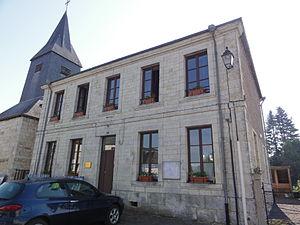
Estrebay (Ardennes) Mairie
Estrebay est une commune française située dans le département des Ardennes, en région Grand Est.